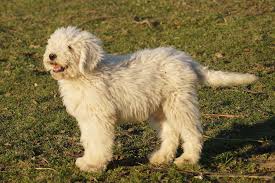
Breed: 318-n000115-komondor